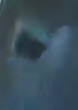
Face region: eyes (orbital_tightening_and_eye_area)
Pain indicator: not_present